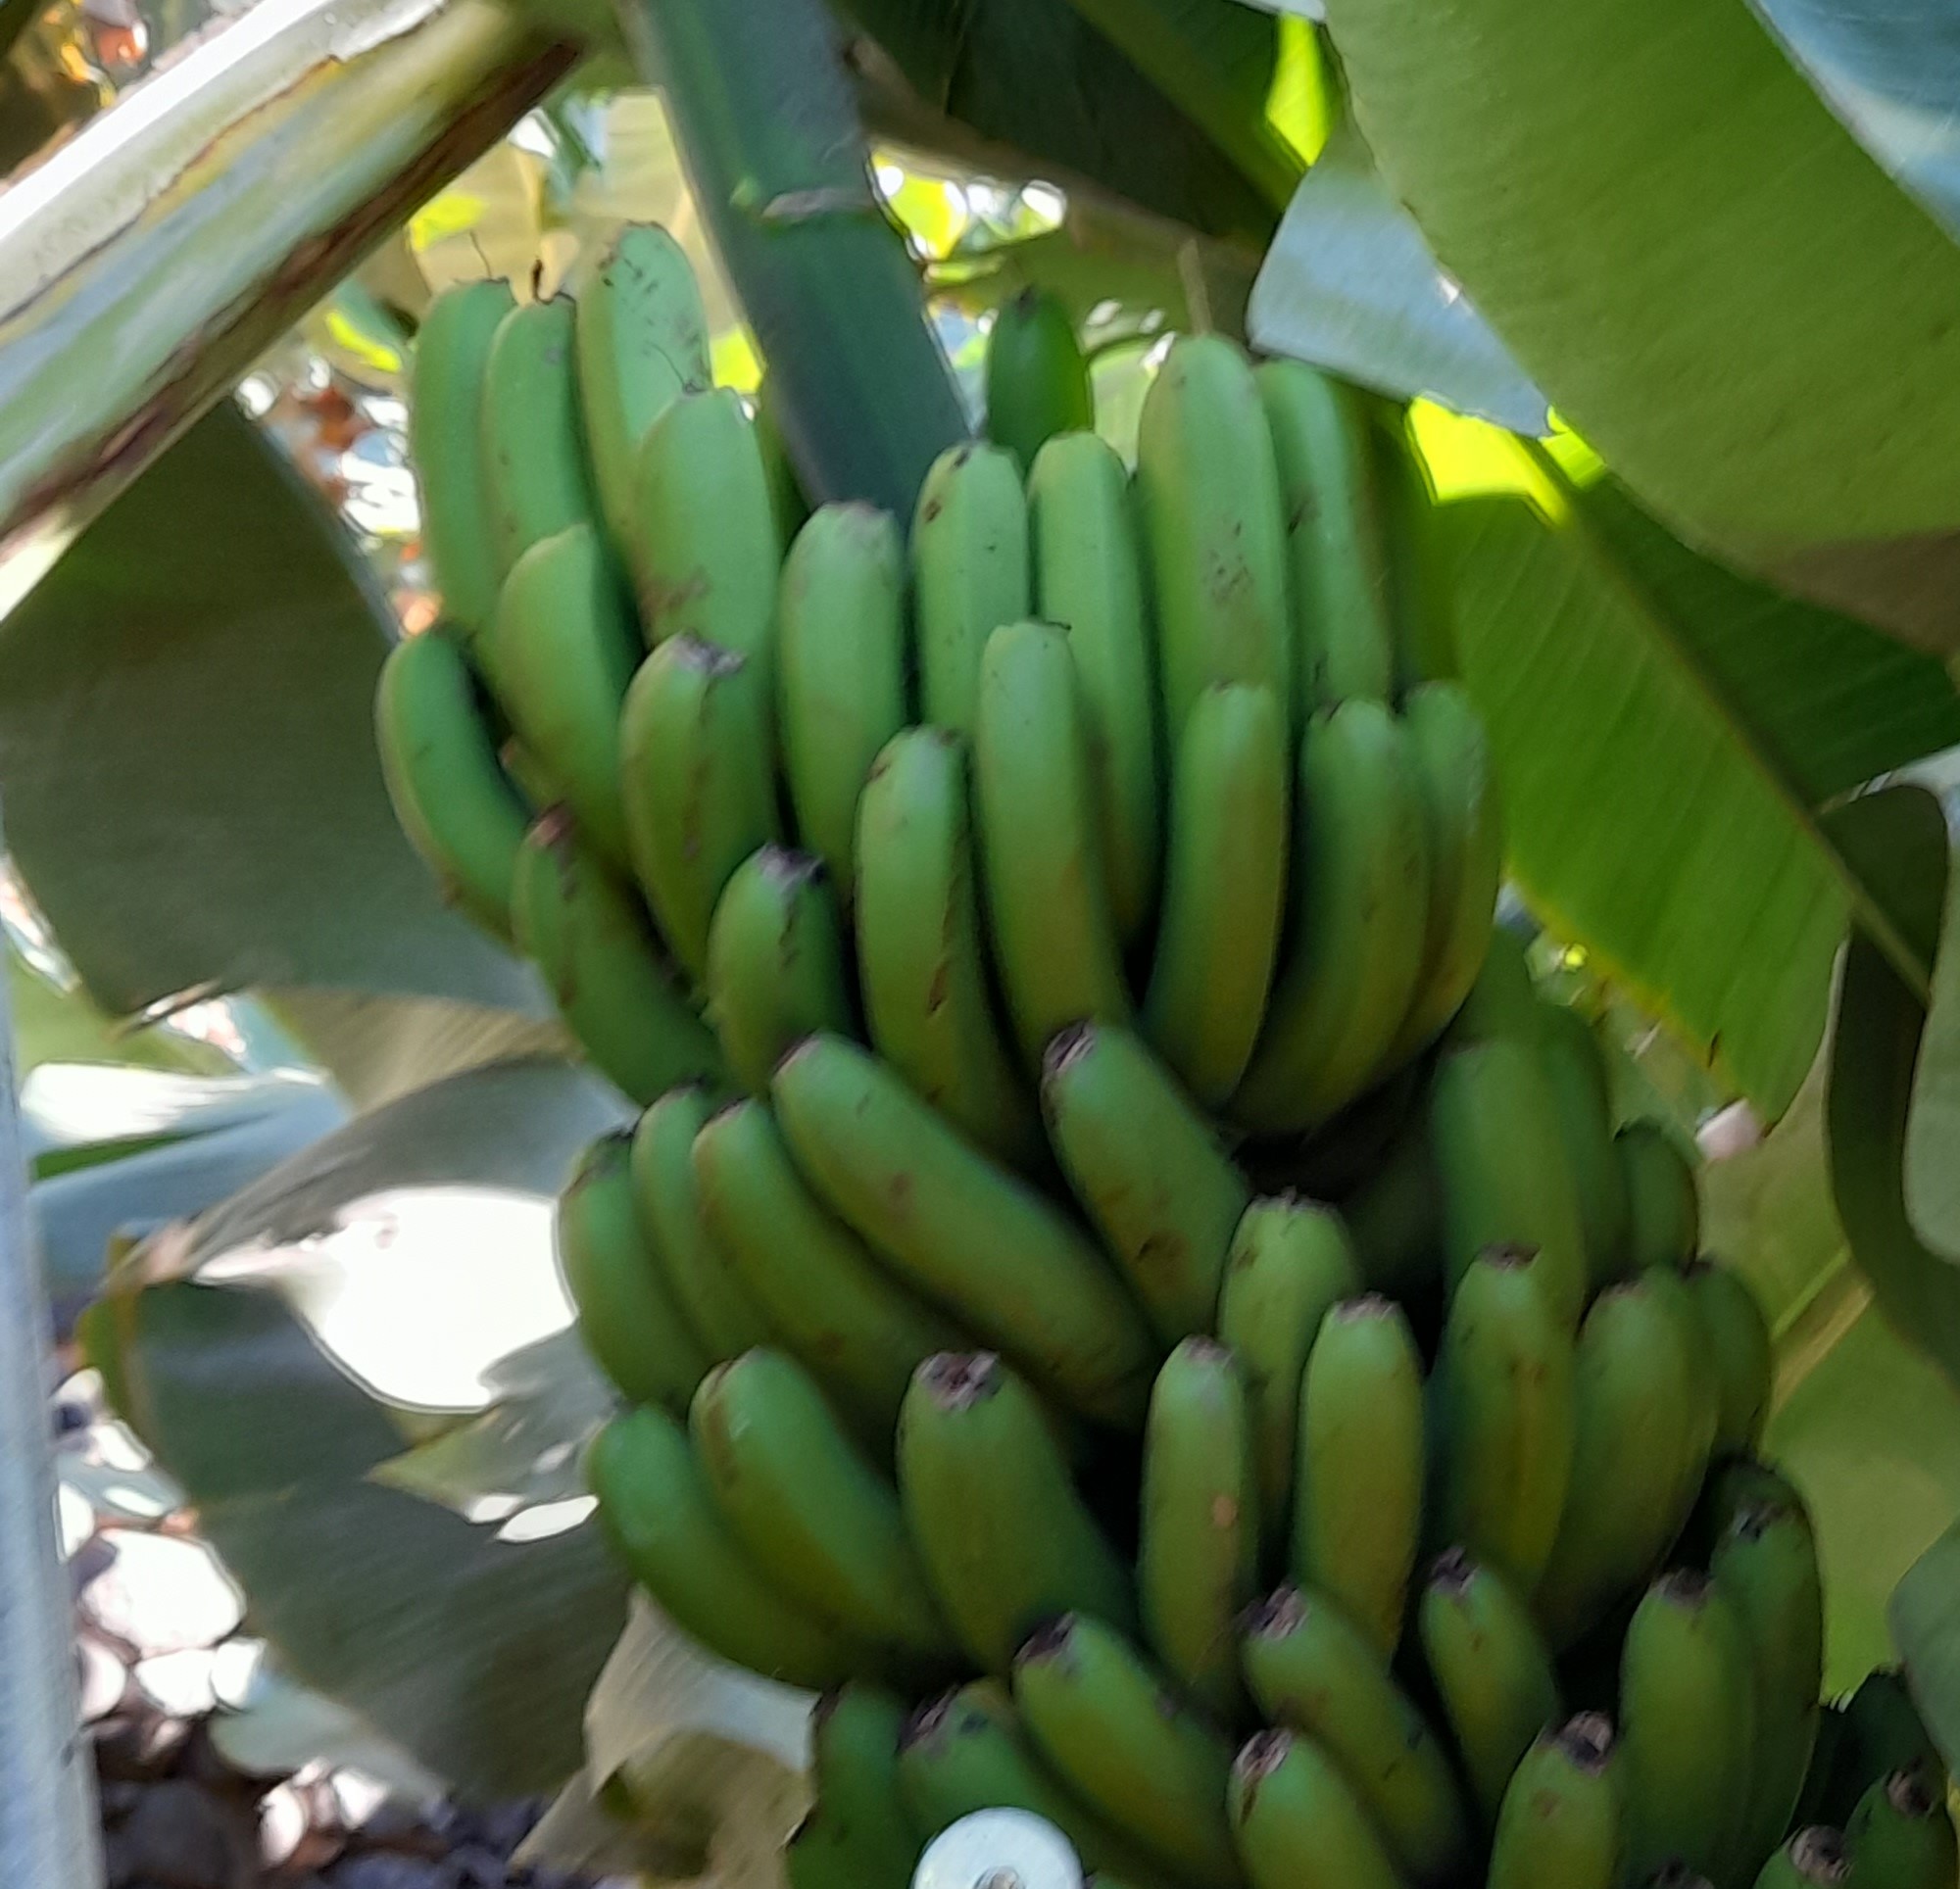
Label: Keep